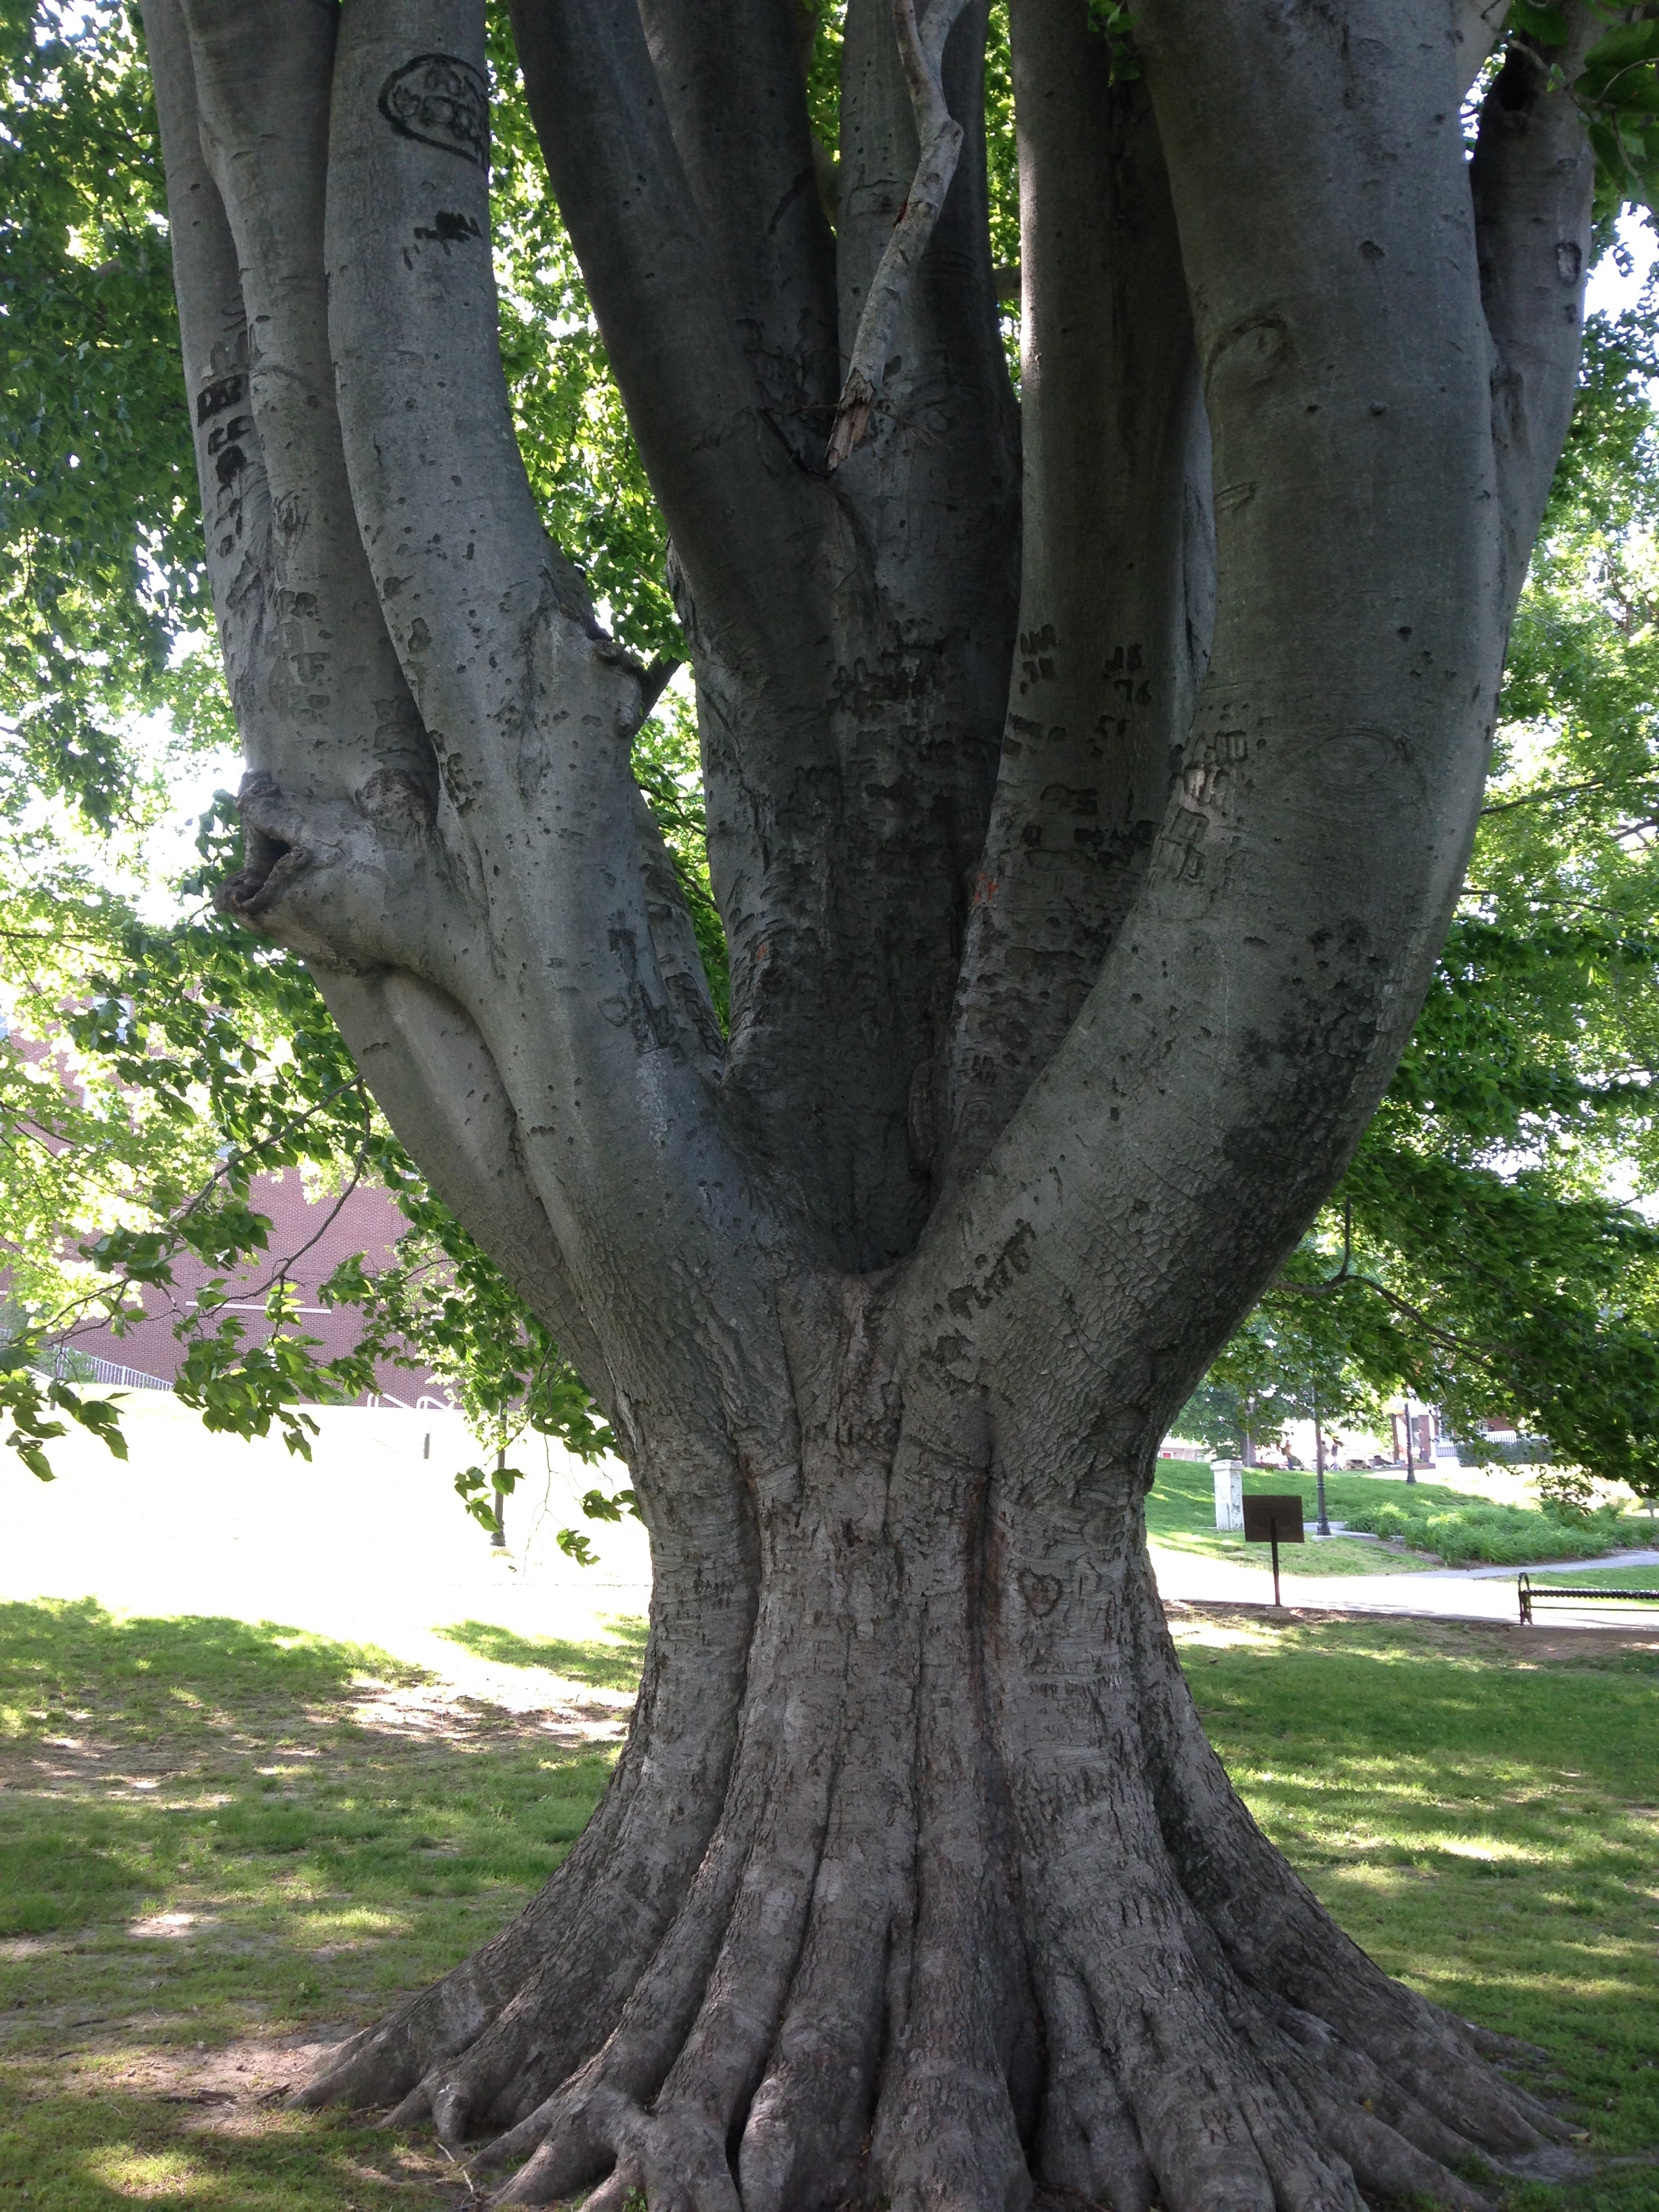
tree, nature, branch, plant, wood, leaf, flower, trunk, green, botany, garden, sculpture, landscaping, deciduous, oak, big, grove, large, woodland, flowering plant, plant stem, woody plant, land plant